Behalt

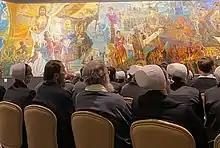
Jesus is the largest figure portrayed

Gaugel also used size to convey relative importance. Jesus is the largest of the historical figures portrayed.